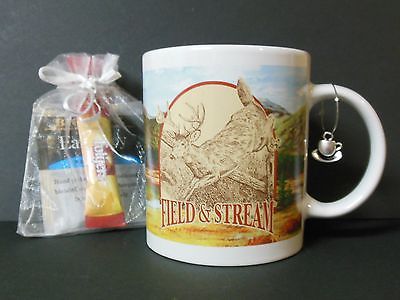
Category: mug